Jamelia

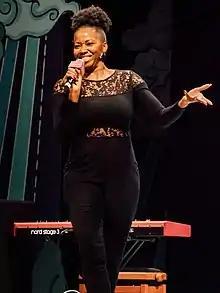
Jamelia in 2019

In 2013 and 2014, Jamelia appeared on two series of "The Voice of Ireland" as a coach.